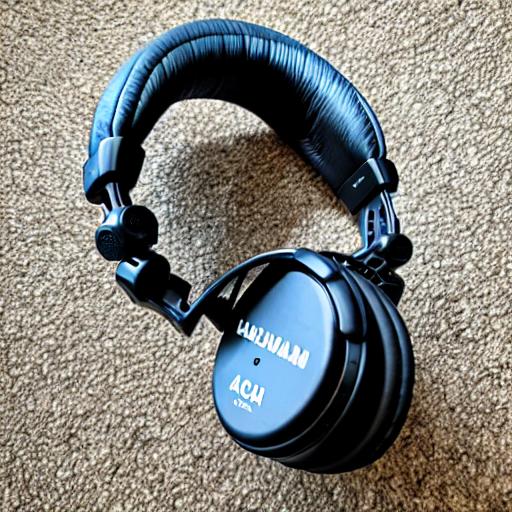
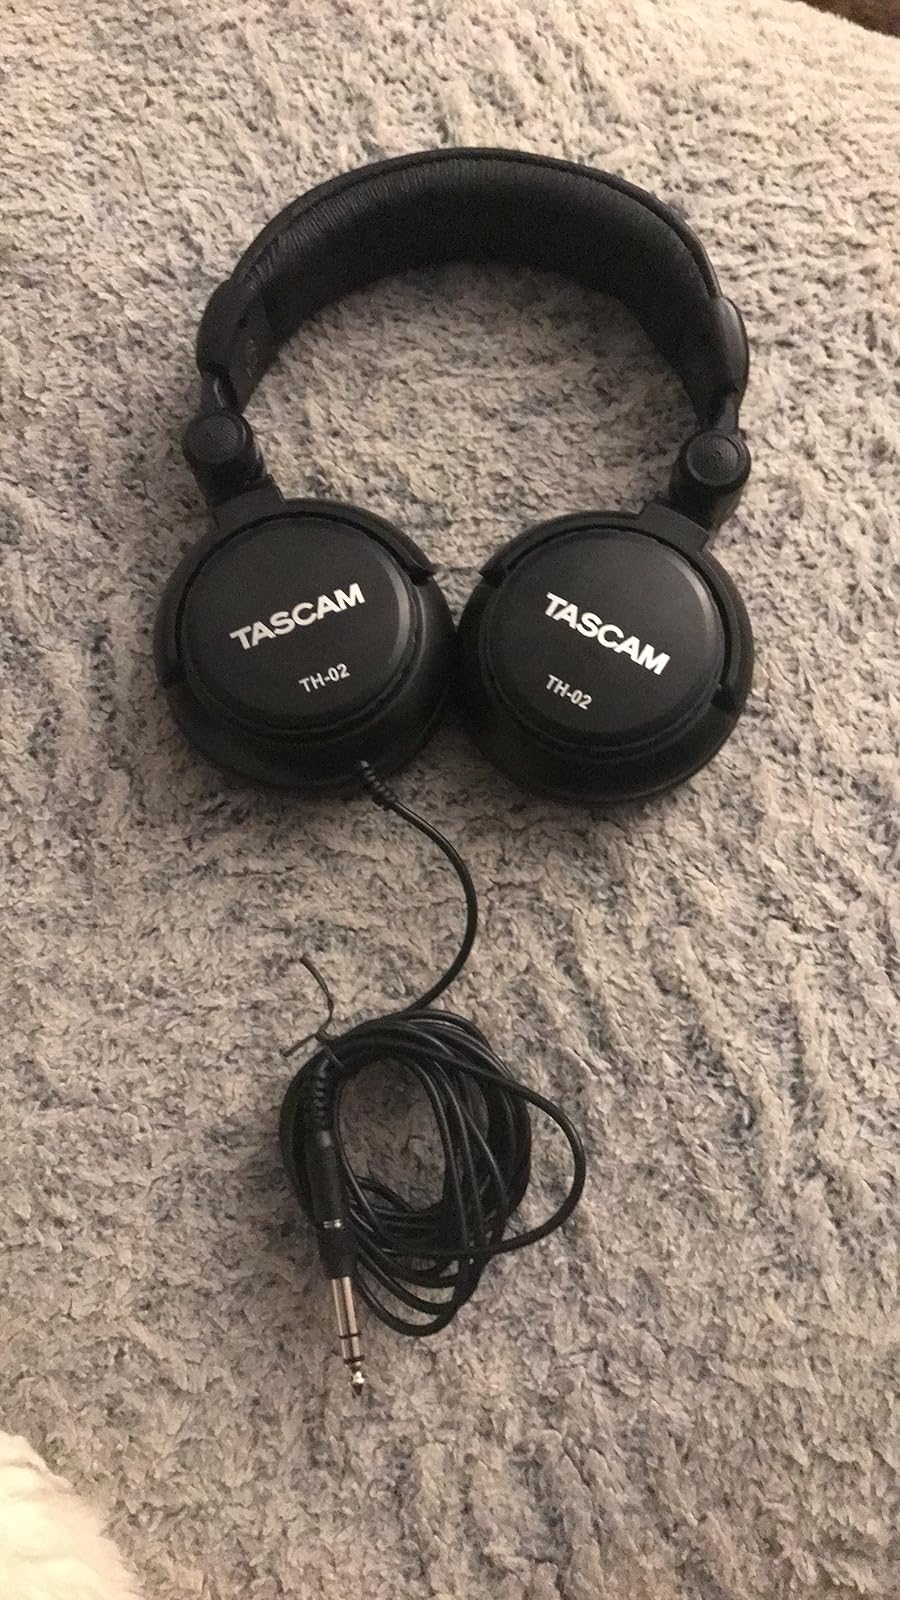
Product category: headphones
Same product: no